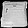
Label: Bag